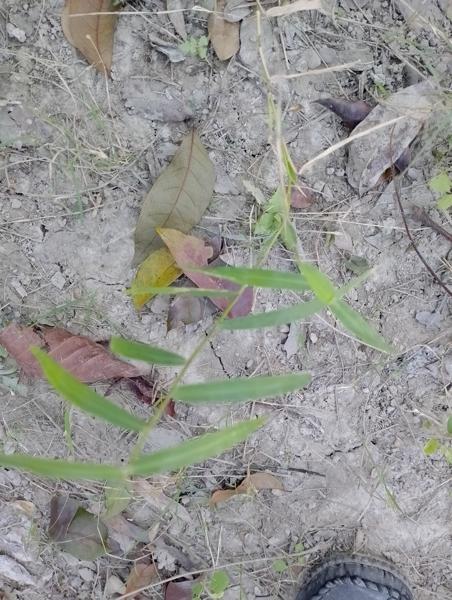
Weed species: Panicum repens